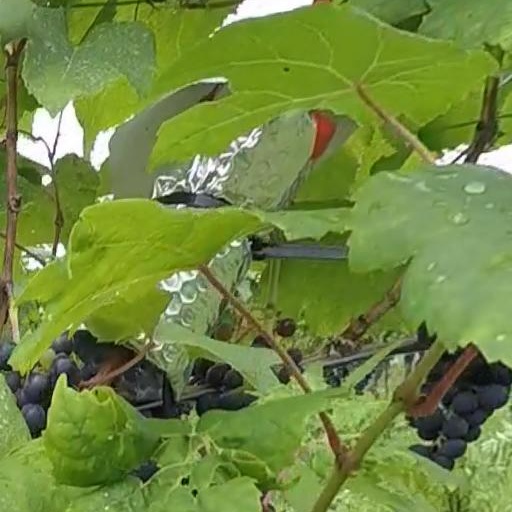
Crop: grape